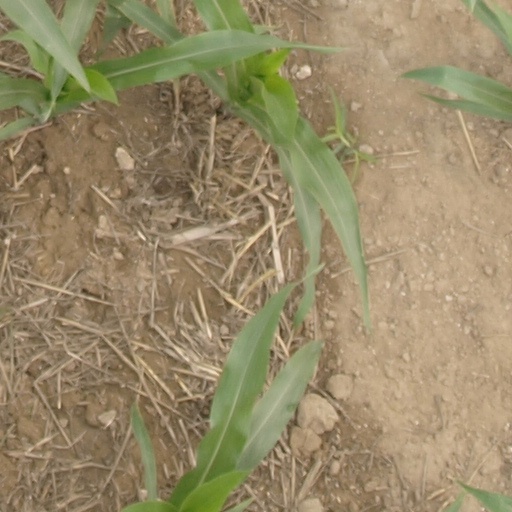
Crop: maize; corn